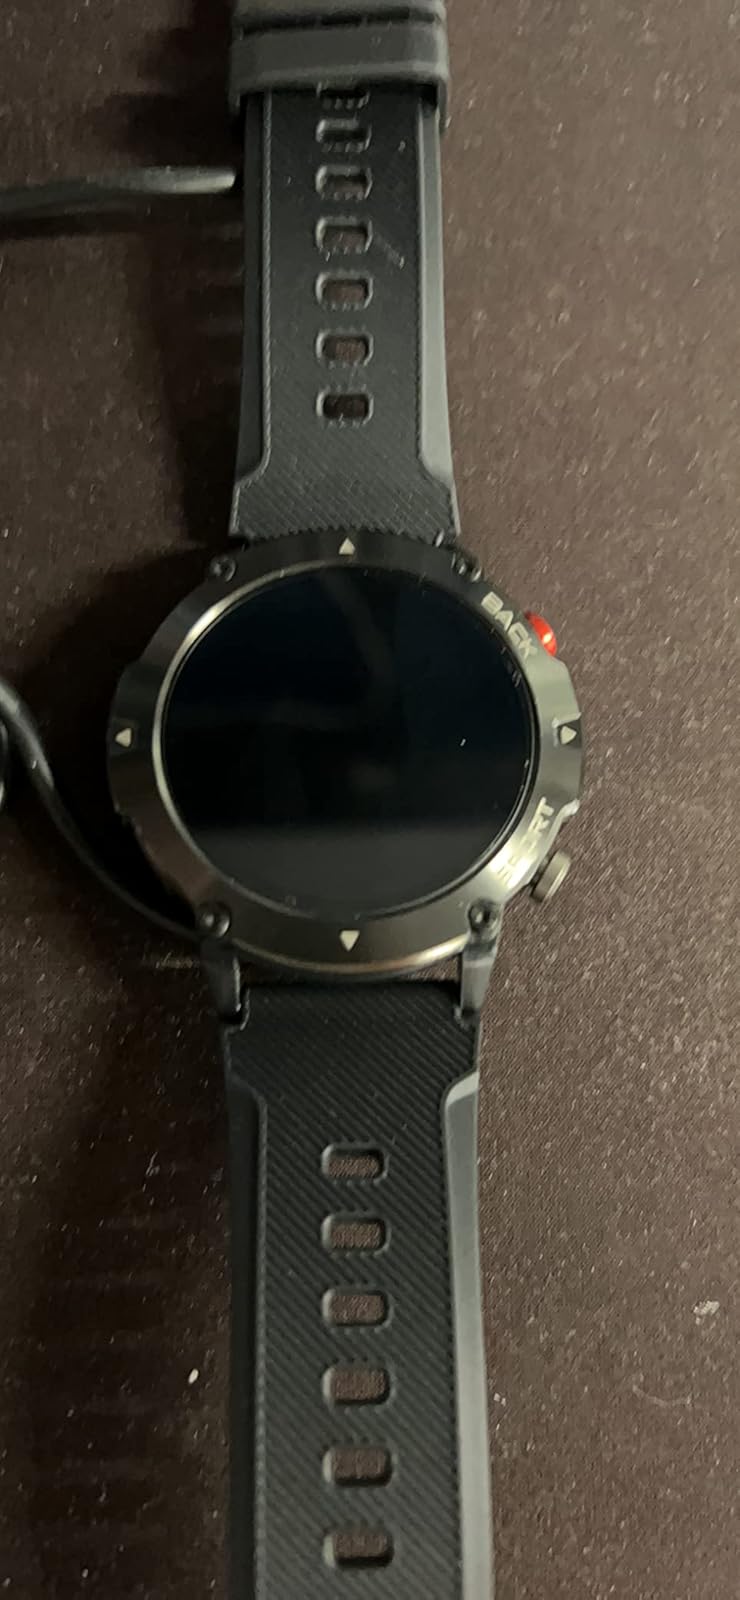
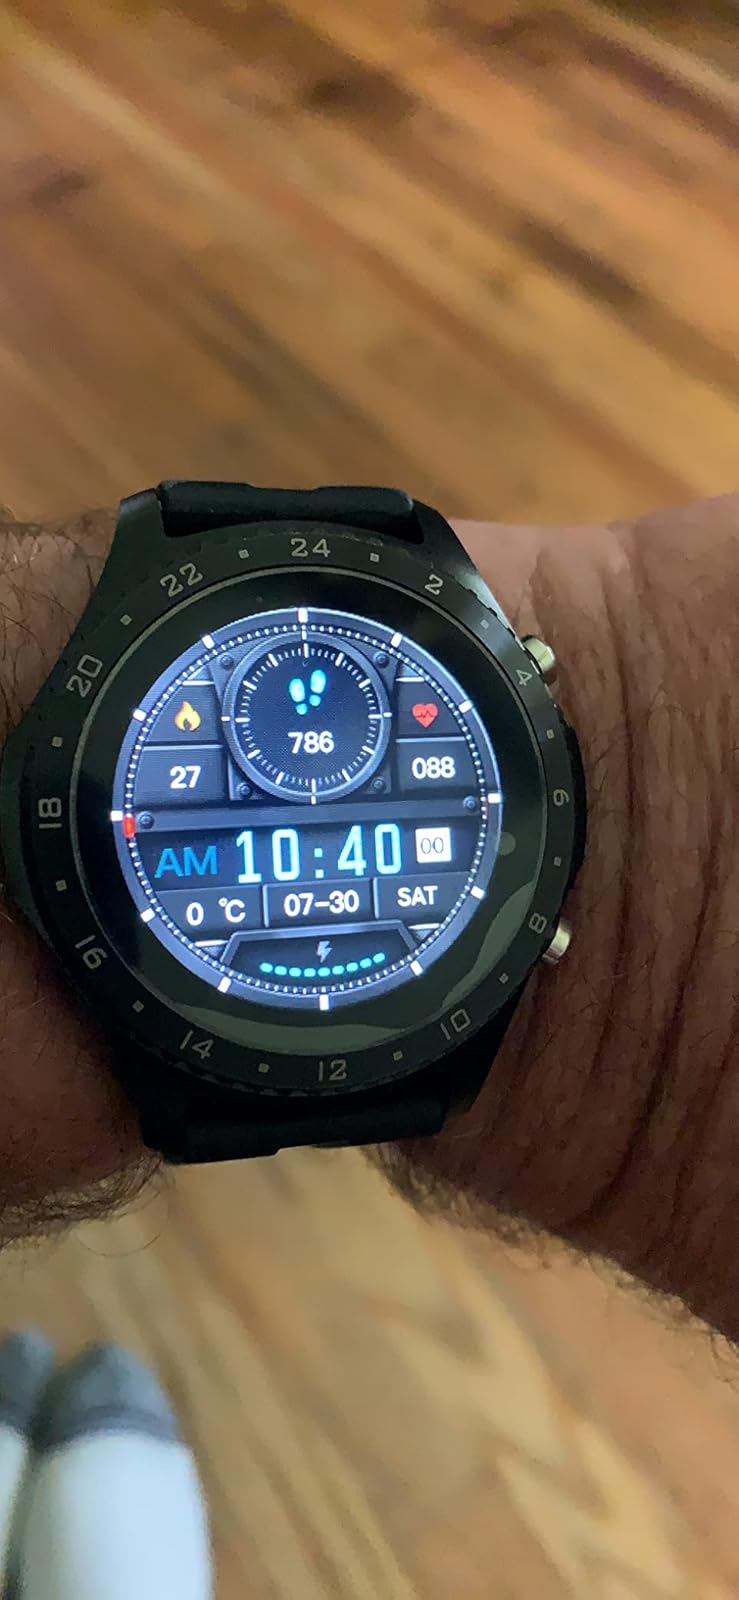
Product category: smartwatch
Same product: no